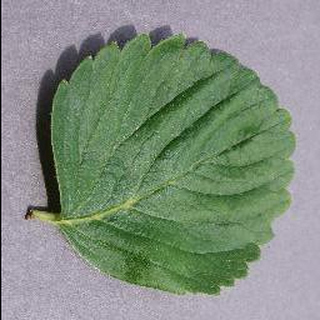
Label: healthy_strawberry